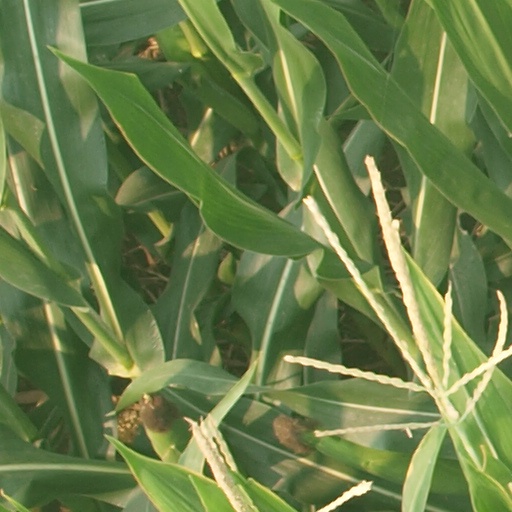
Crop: maize; corn